Sar Pass Trek

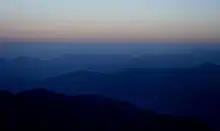
On way to Sar Pass - colours of the morning

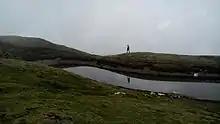
This is at 13,800 feet above sea level

The nearest airport Bhuntar Airport (IATA code KUU) is at Bhuntar town, situated on NH21 about south of Rumsu and south of Kullu town. The airport is also known as Kullu-Manali airport and has more than a kilometre long runway. Air India and some private airlines have regular flights to the airport. Recently Himalayan Bulls in collaboration with Deccan Charters have started flights on Kullu-Chandigarh-Kullu sector three times a day. Daily flight service (except Tuesday) has been started by 15 May 2013 at Bhunter airport by Air India from Delhi to Bhuntar and vice versa.